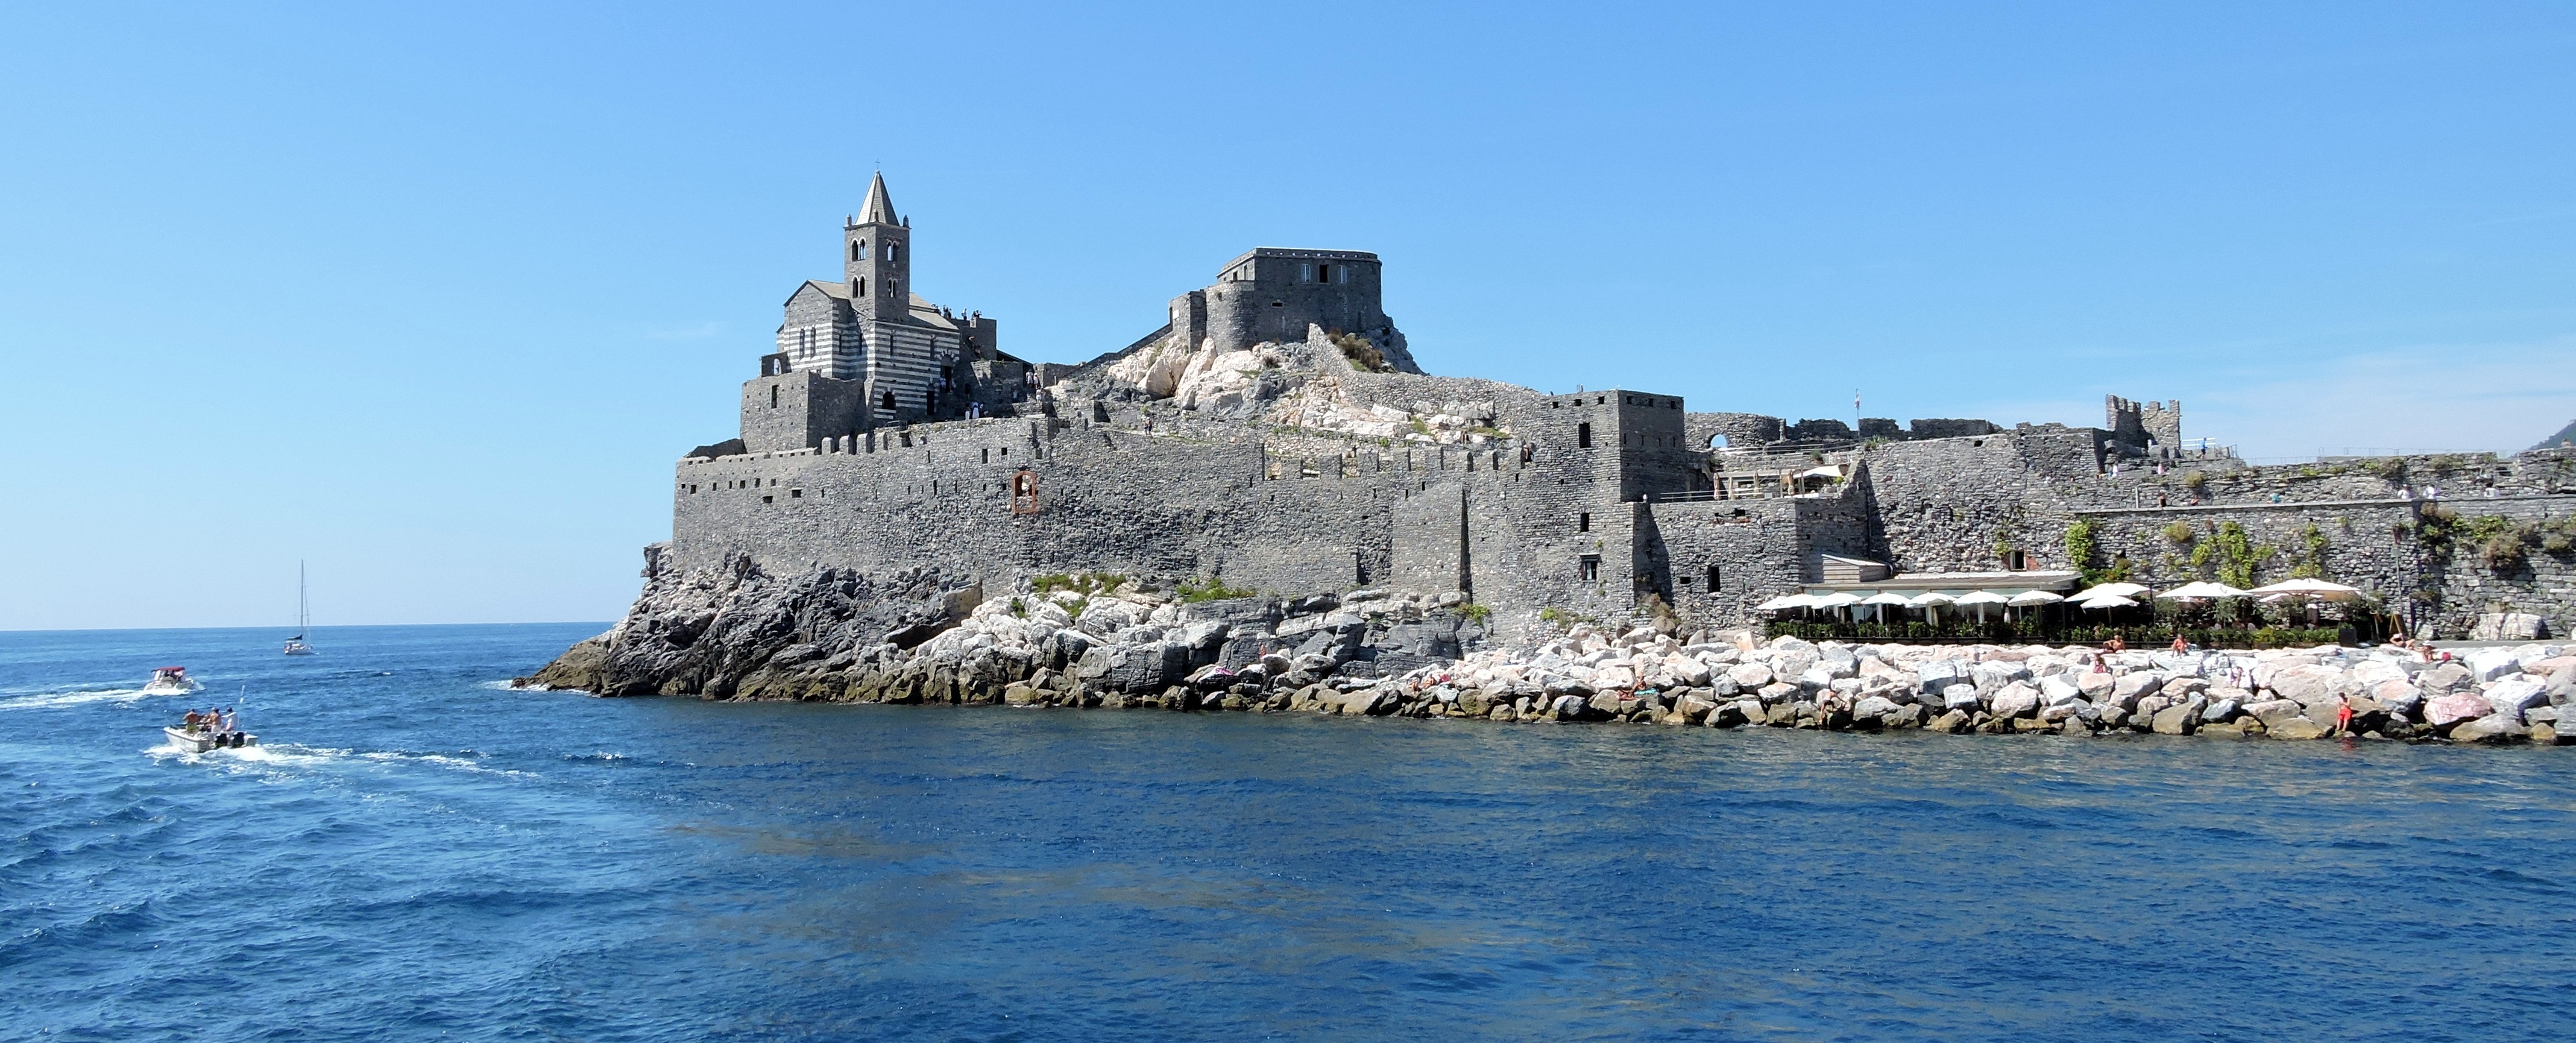
sea, coast, rock, cliff, vehicle, bay, castle, italy, church, terrain, costa, cape, liguria, porto venere